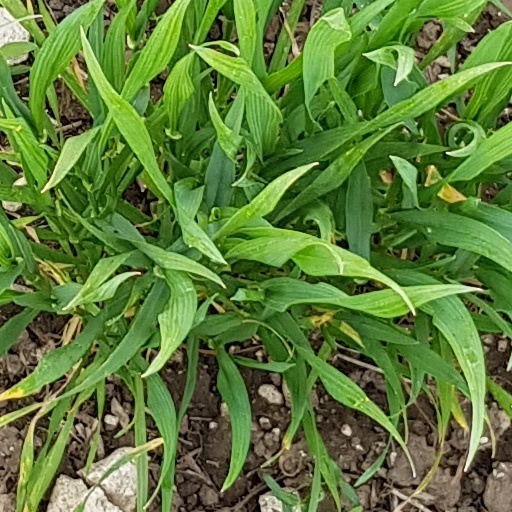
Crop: wheat